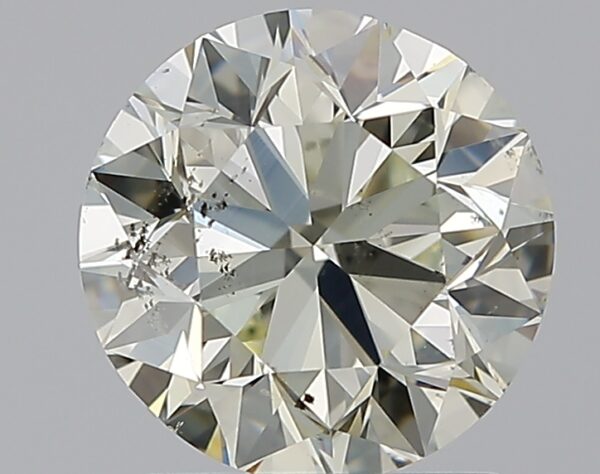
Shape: round
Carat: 1.5
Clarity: SI2
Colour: N
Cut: VG
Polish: EX
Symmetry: VG
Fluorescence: F
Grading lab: GIA
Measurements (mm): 7.04 x 7.13 x 4.6